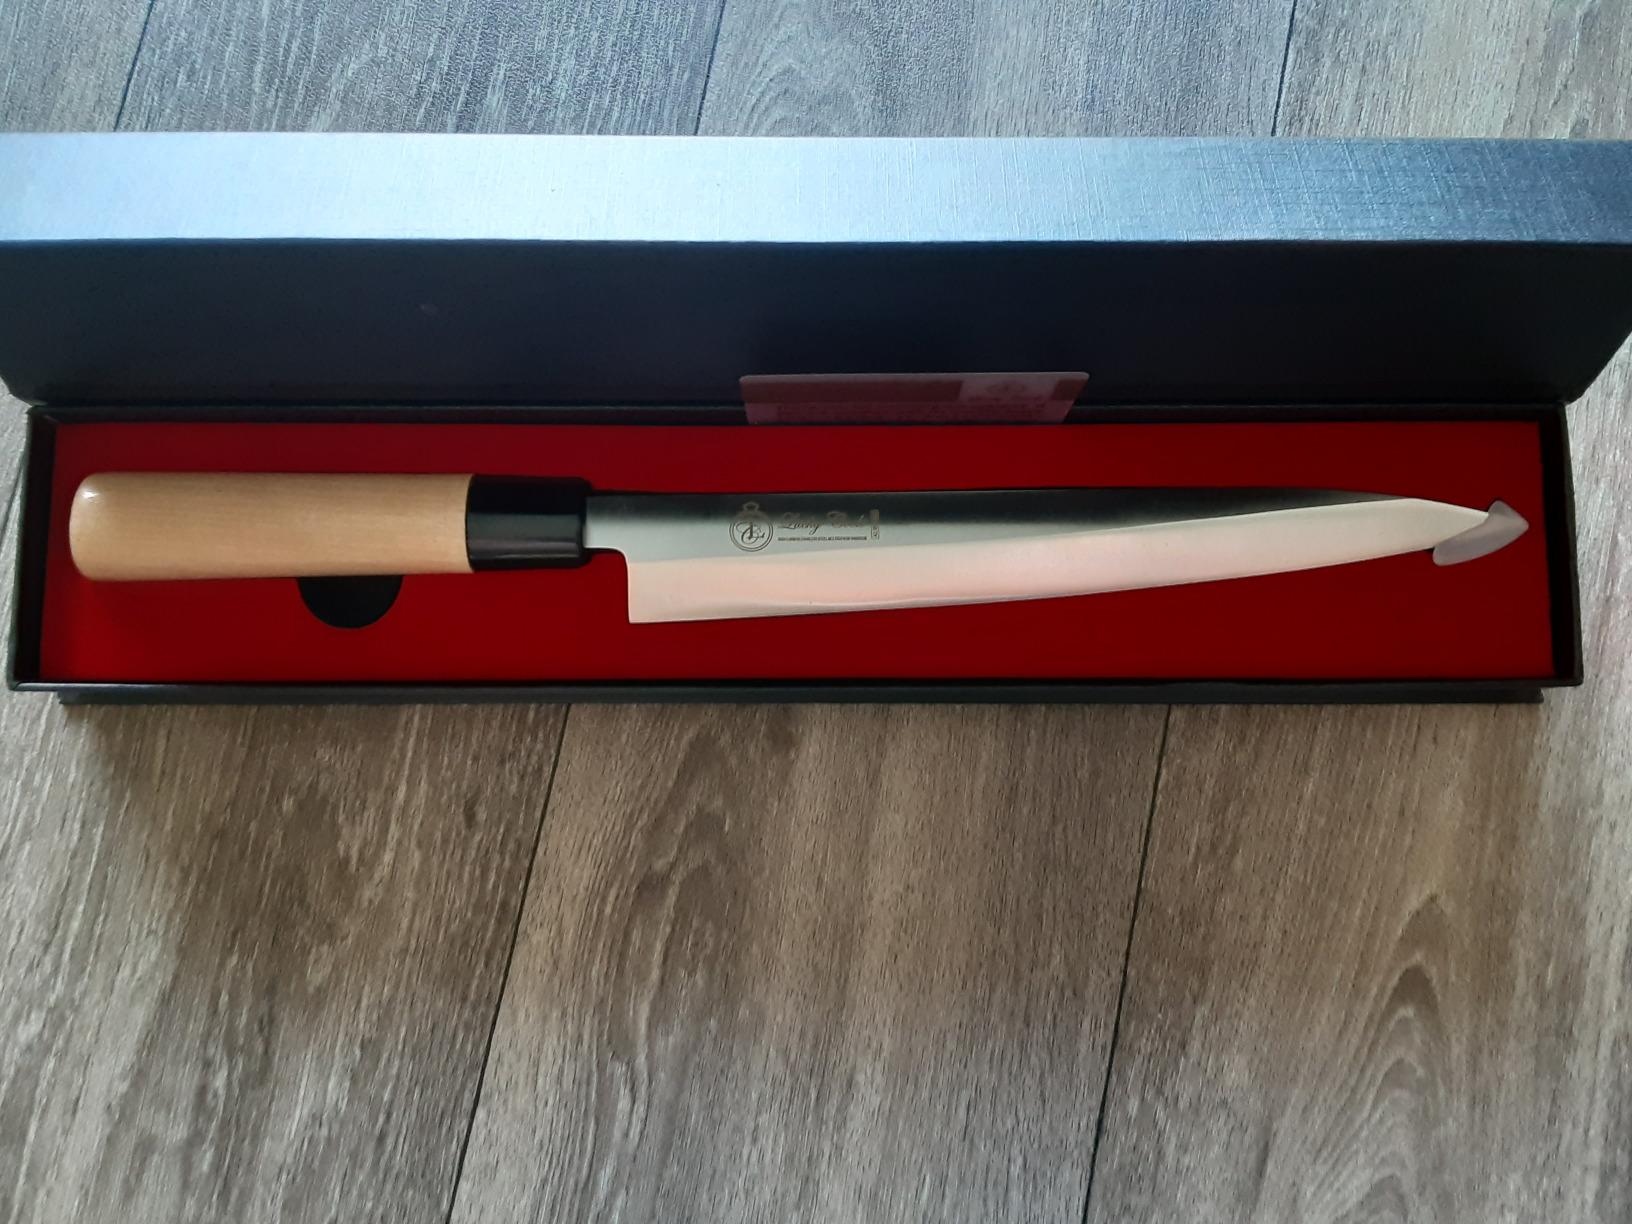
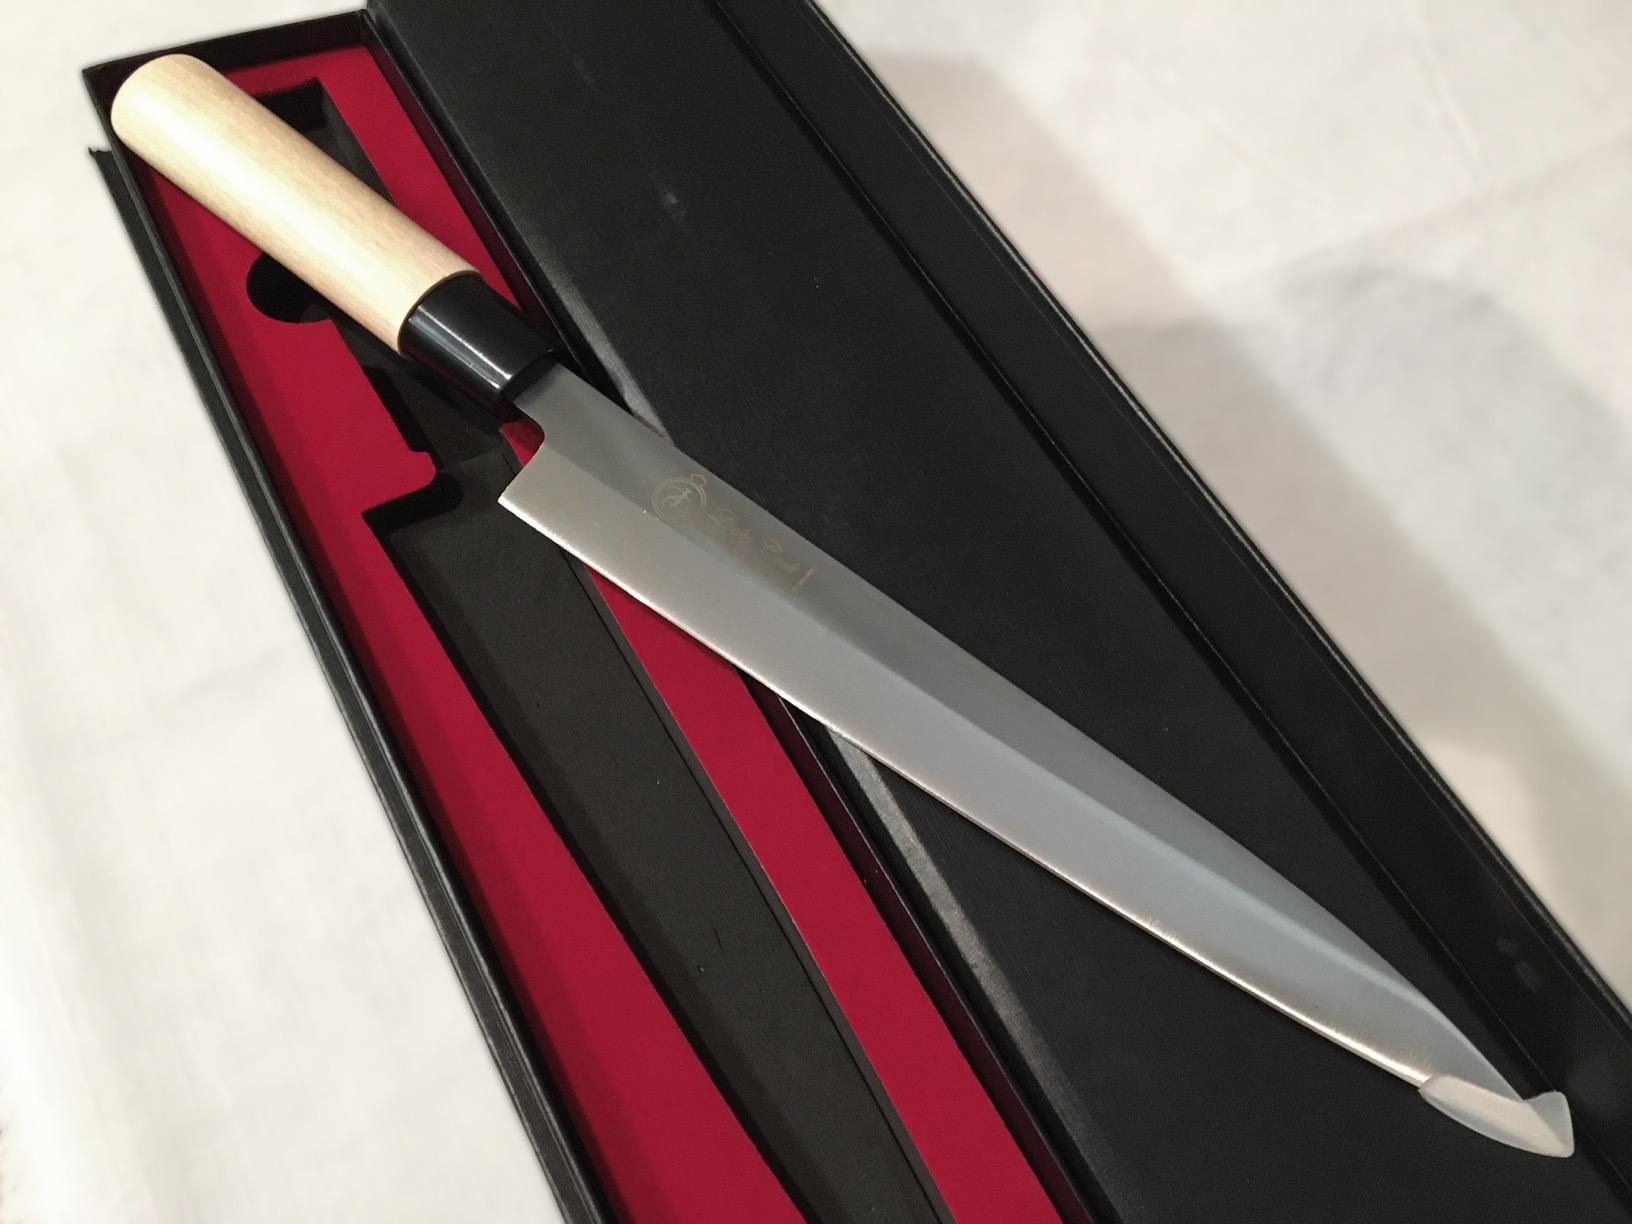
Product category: items_knife
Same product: yes